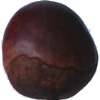
Label: chestnut